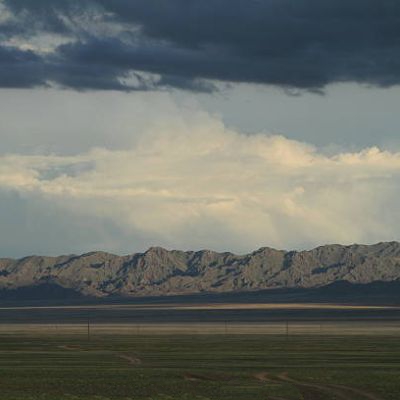
Cloud type: Nimbostratus (Ns)